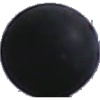
Label: Grape Blue 1